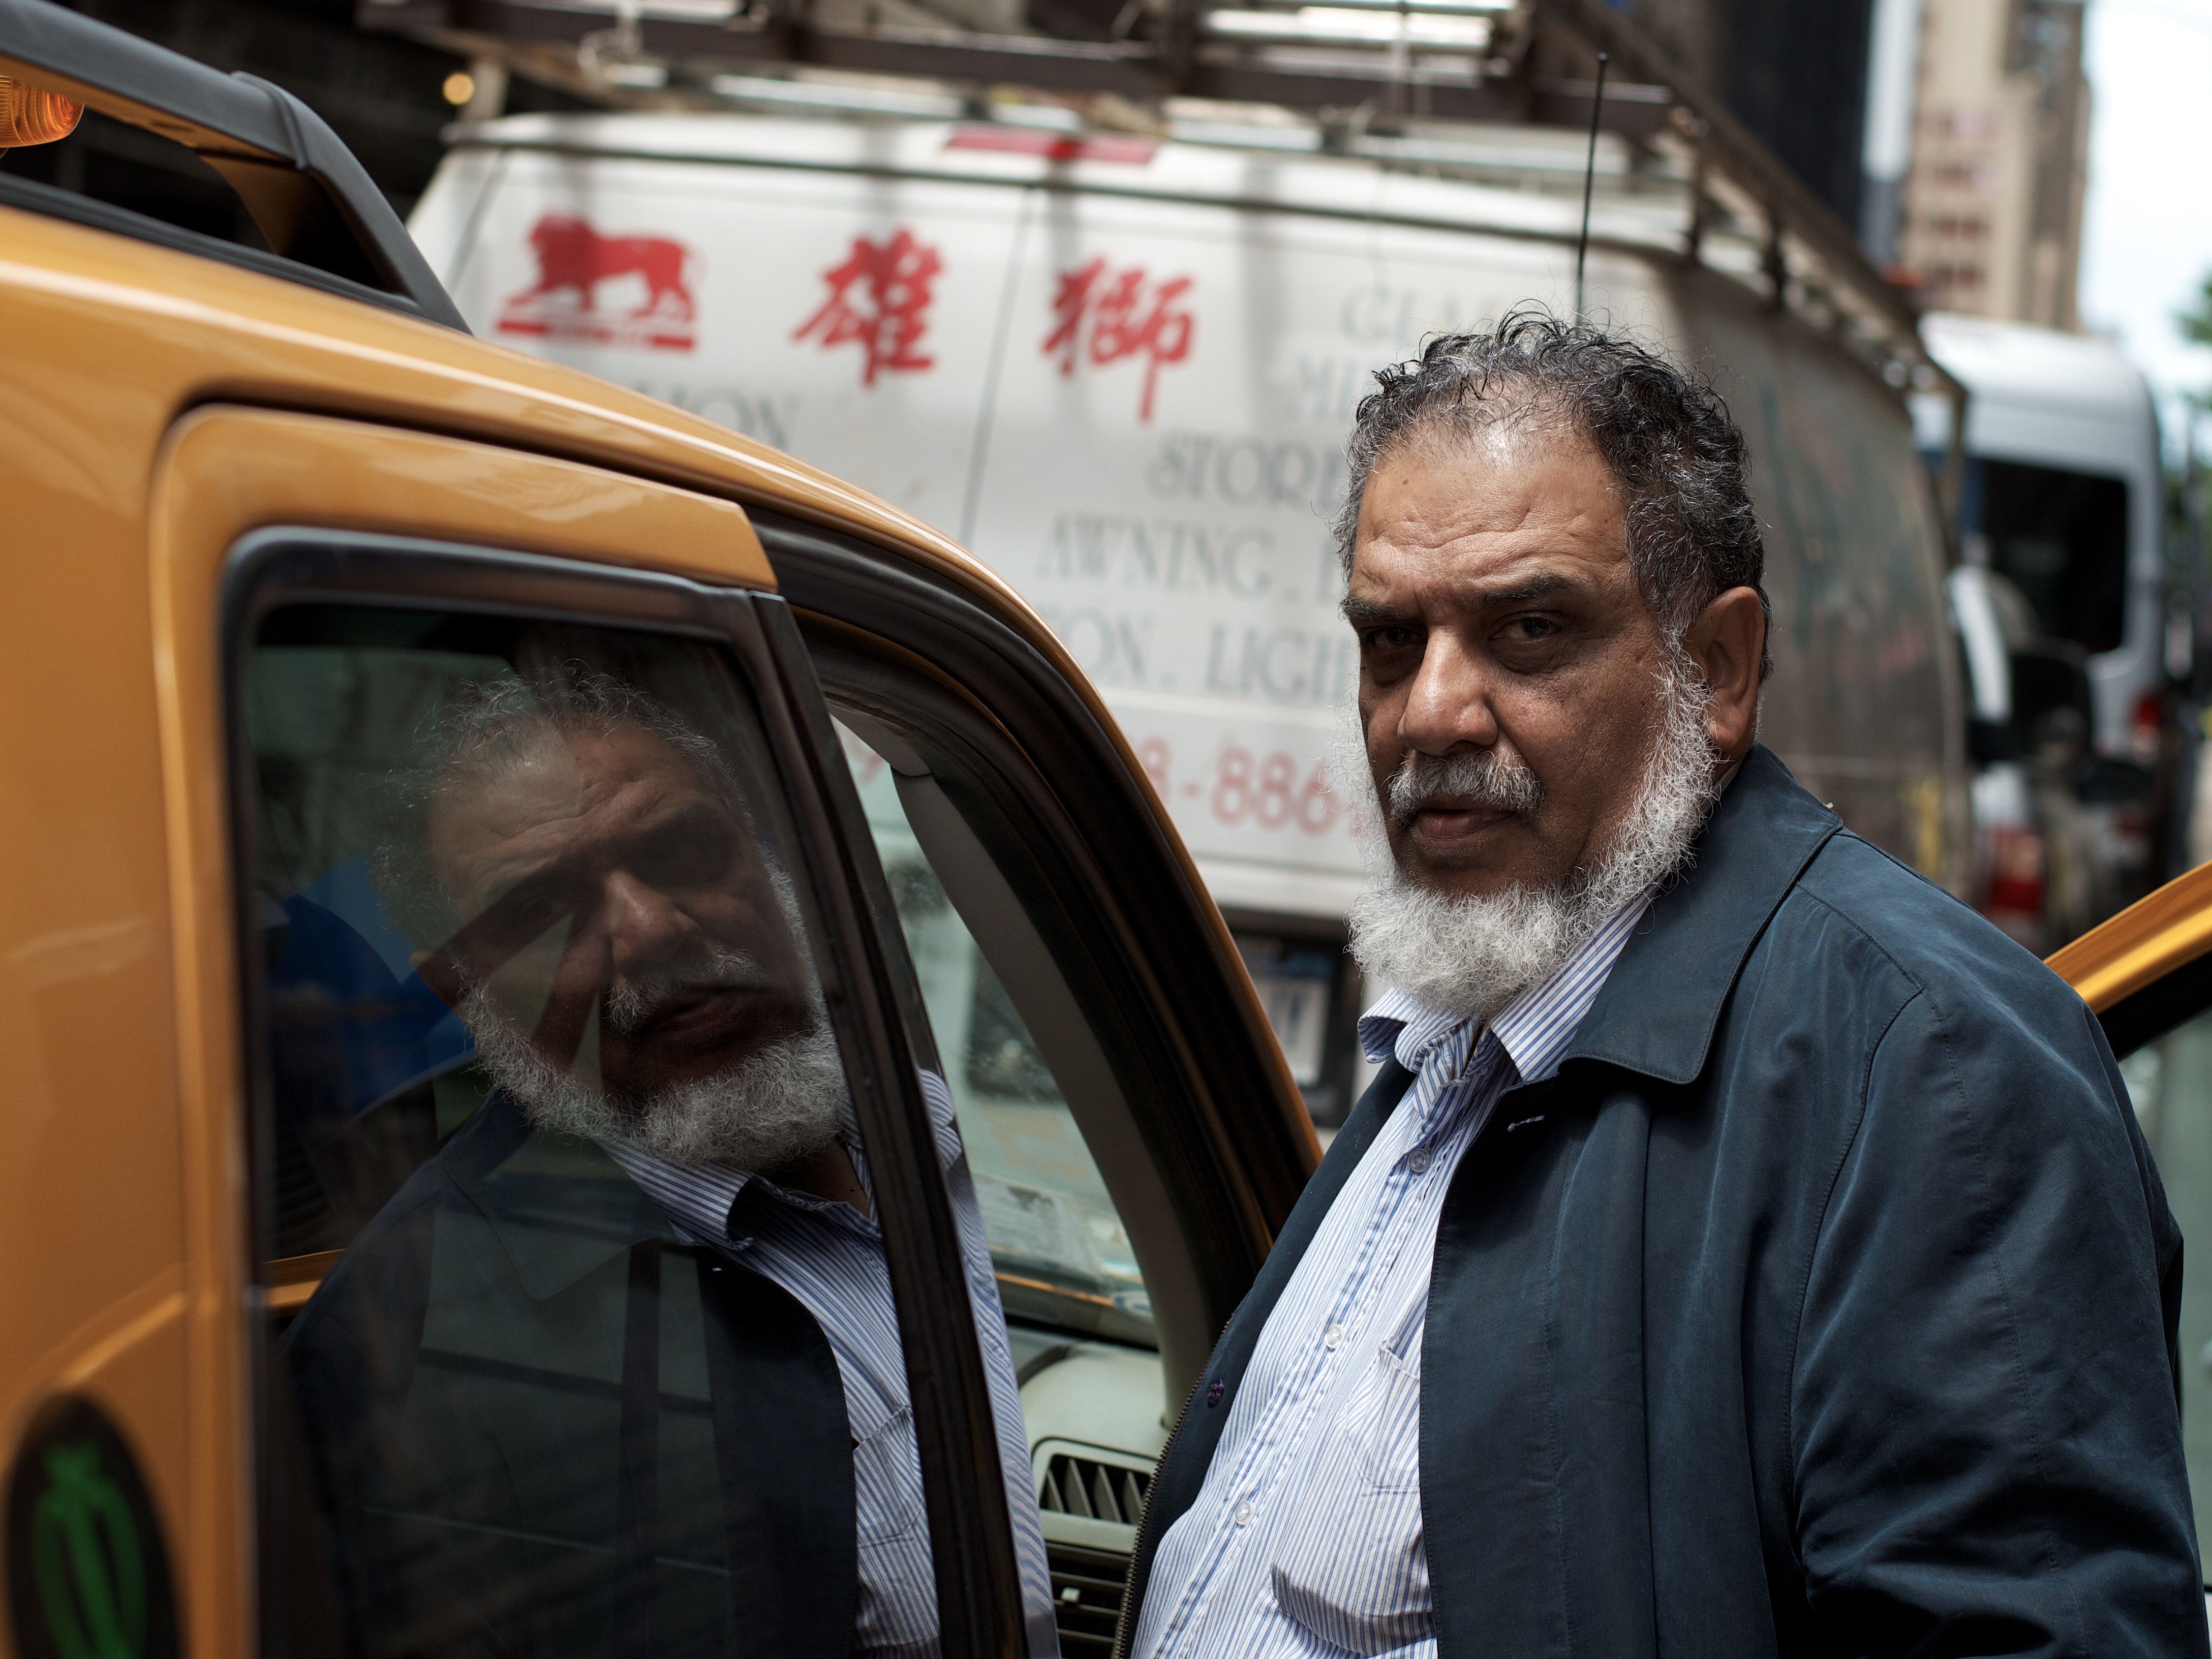
man, person, white, street, photography, ebook, training, profession, black, public transport, streetphotography, flickr, thomas, video, olympus, omd, fuji, leica, monochrom, leuthard, hcb, thomasleuthard, streettogs